Régional

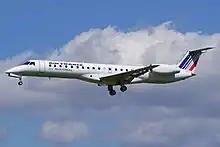
Air France Régional ERJ-145

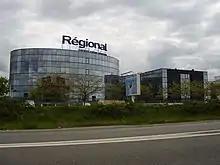
The head office of the airline at Nantes Atlantique Airport in Bouguenais

The Régional fleet includes the following aircraft in March 2013, the average fleet age is 12.3 years.